Methyl-accepting chemotaxis proteins

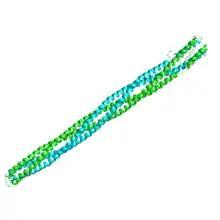
Methyl-accepting chemotaxis protein I. PDB entry

The methyl-accepting chemotaxis proteins (MCP, also aspartate receptor) are a family of transmembrane receptors that mediate chemotactic response in certain enteric bacteria, such as "Salmonella enterica enterica" and "Escherichia coli". These methyl-accepting chemotaxis receptors are one of the first components in the sensory excitation and adaptation responses in bacteria, which act to alter swimming behaviour upon detection of specific chemicals. Use of the MCP allows bacteria to detect concentrations of molecules in the extracellular matrix so that the bacteria may smooth swim or tumble accordingly. If the bacterium detects rising levels of attractants (nutrients) or declining levels of repellents (toxins), the bacterium will continue swimming forward, or smooth swimming. If the bacterium detects declining levels of attractants or rising levels of repellents, the bacterium will tumble and re-orient itself in a new direction. In this manner, a bacterium may swim towards nutrients and away from toxins